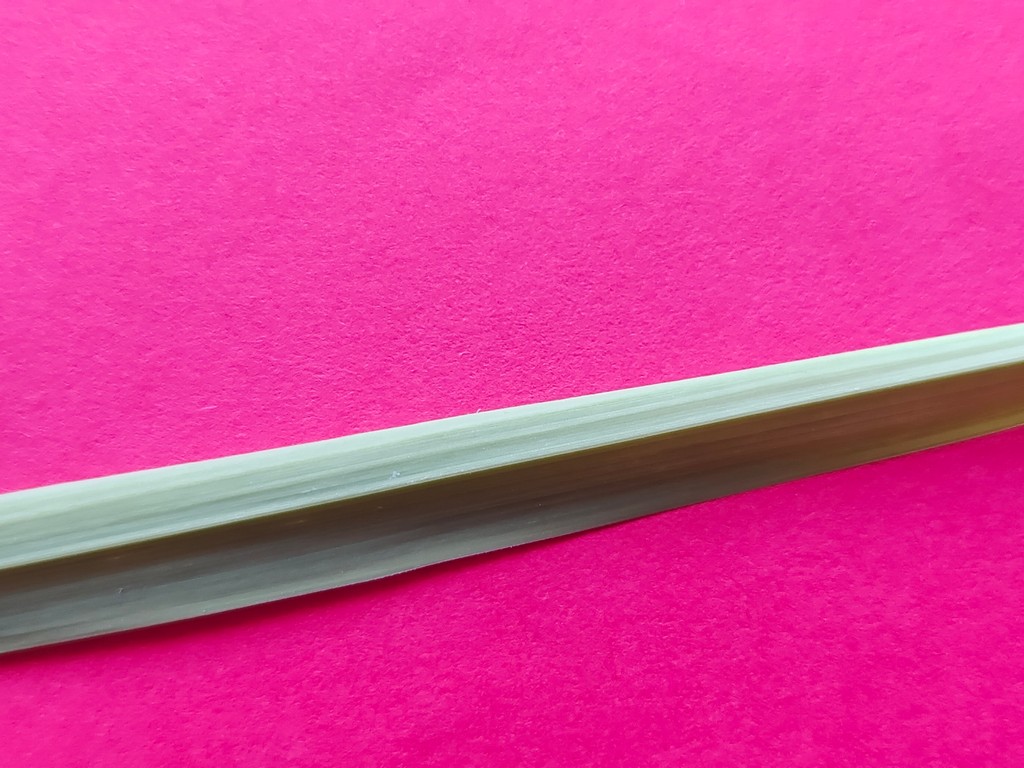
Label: Healthy